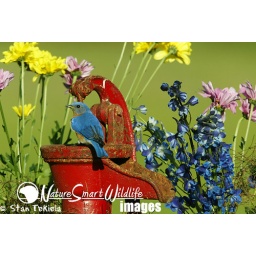
Eastern Bluebird (Sialia sialis) male on old water pump with unknown garden flowers, taken in Eden Prairie, MN